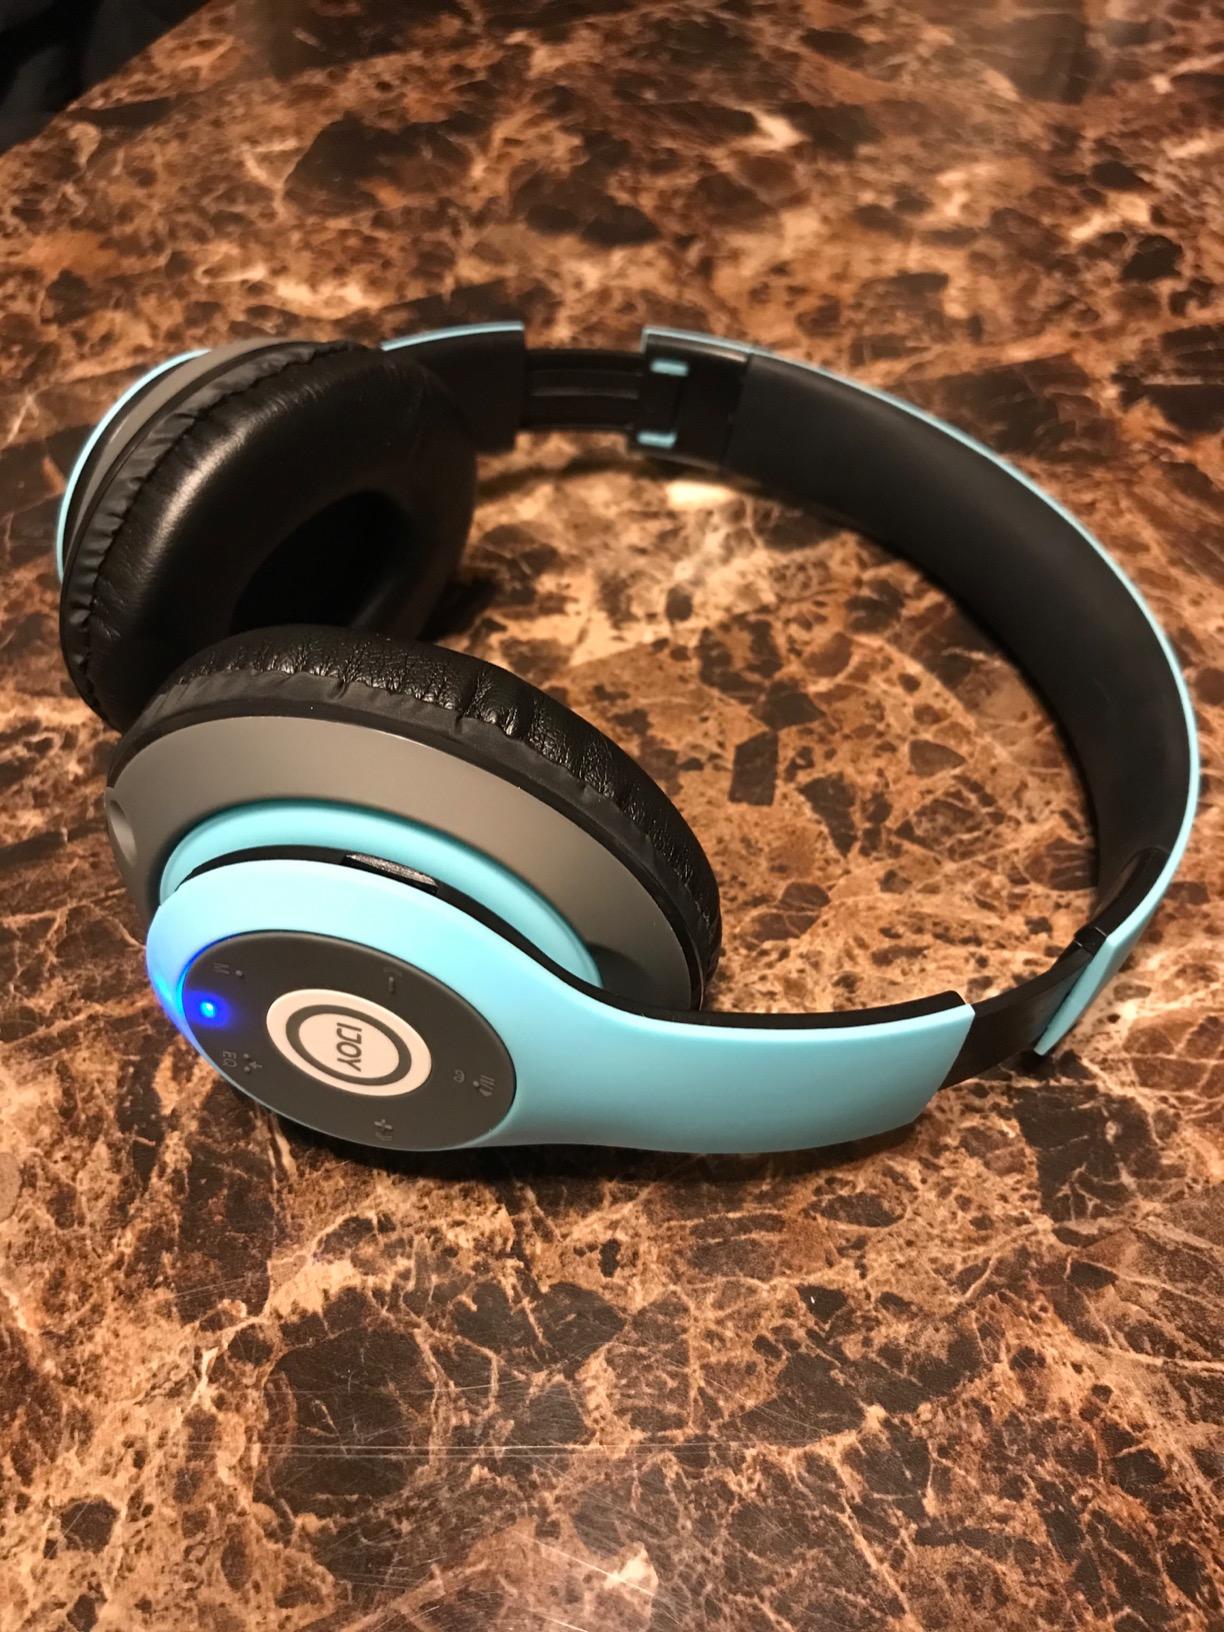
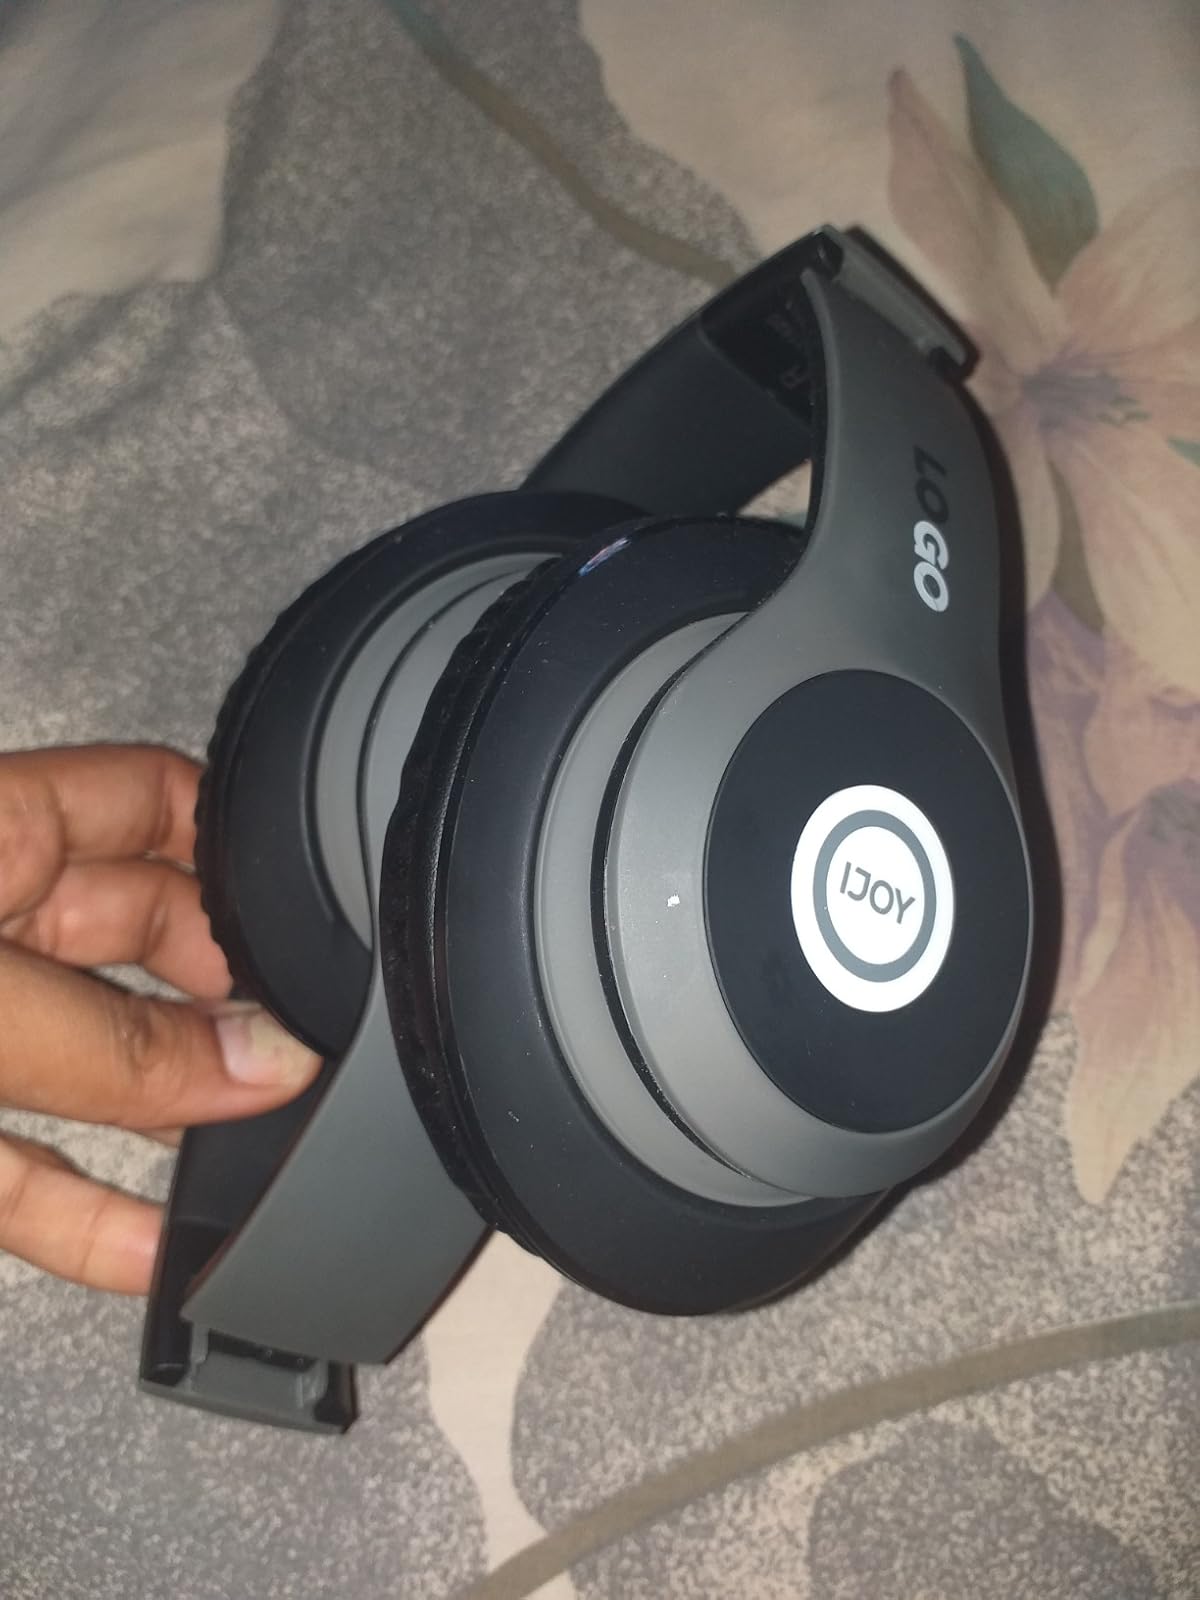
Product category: headphones
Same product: no